Ottoman architecture

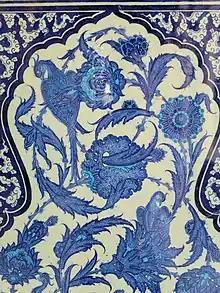
Details of blue-and-white tiles (early 16th century) on the exterior of the Circumcision Room in Topkapı Palace

A number of mosques built in the 19th century reflect these trends, such as the Ortaköy Mosque and the Pertevniyal Valide Mosque in Istanbul. The Tanzimat reforms also granted Christians and Jews the right to freely build new centers of worship, which resulted in new constructions, renovations, and expansions of churches and synagogues. Most of these followed the same eclecticism that prevailed in the rest of Ottoman architecture of the 19th century.